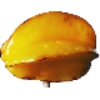
Label: Carambula 1